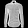
Label: Shirt